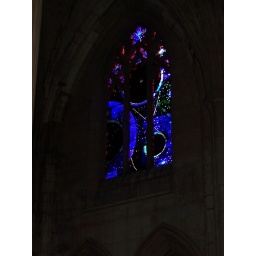
Stained glass window at the National Cathedral. The small &amp;quot;eye&amp;quot; in the upper circle contains a slice of moon roock.